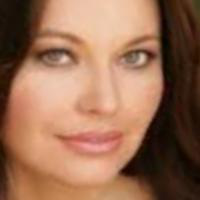
Age group: age 21-30